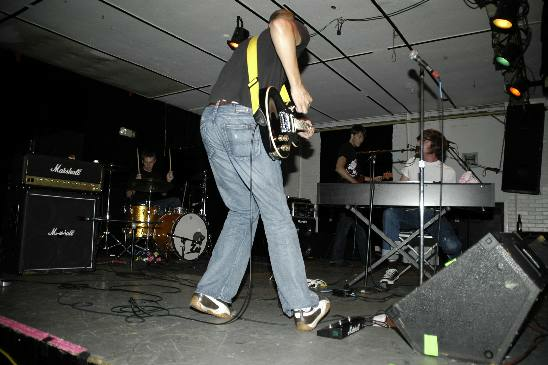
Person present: Yes